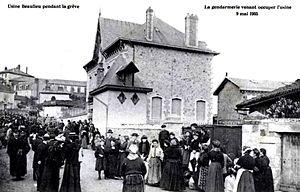
Usine Beaulieu pendant la grève - La gendarmerie venant occuper l'usine - 9 mai 1905. Couperie de poils (usine de traitement de poil animal pour la fabrication de feutre de chapellerie) dite Usine Beaulieu (anciennement Boyer et Tharaud), rue Auzette, Quartier des Ponts, à Limoges, France. Photographie noir et blanc prise pendant le conflit qui opposait les travailleurs, en grève depuis le 30 mars et licenciés le 31 mars, à leur patron Léon Beaulieu, propriétaire de l'usine depuis 1902. Portail de l'usine et logement patronal (construit en 1903). A l'arrière-fond, arrivée des gendarmes chargés de l'occupation de l'usine et de la protection de Léon Beaulieu et de sa famille, alors séquestrés dans leur logement par les grévistes&#91
Cette page concerne l'année 1905 du calendrier grégorien.
Le terme de grèves ouvrières de 1905 renvoie aux grèves et manifestations des ouvriers de Limoges, principalement les porcelainiers, qui eurent lieu entre février et mai 1905. Ces événements eurent un retentissement national.
Revol Porcelaine est une entreprise française de l'art de la table, installée dans la Drôme. Elle a toujours été détenue et dirigée par la famille Revol, devenue Passot par mariage. Fondée en 1768, sa longévité lui permet de faire partie de l'Association des Hénokiens.